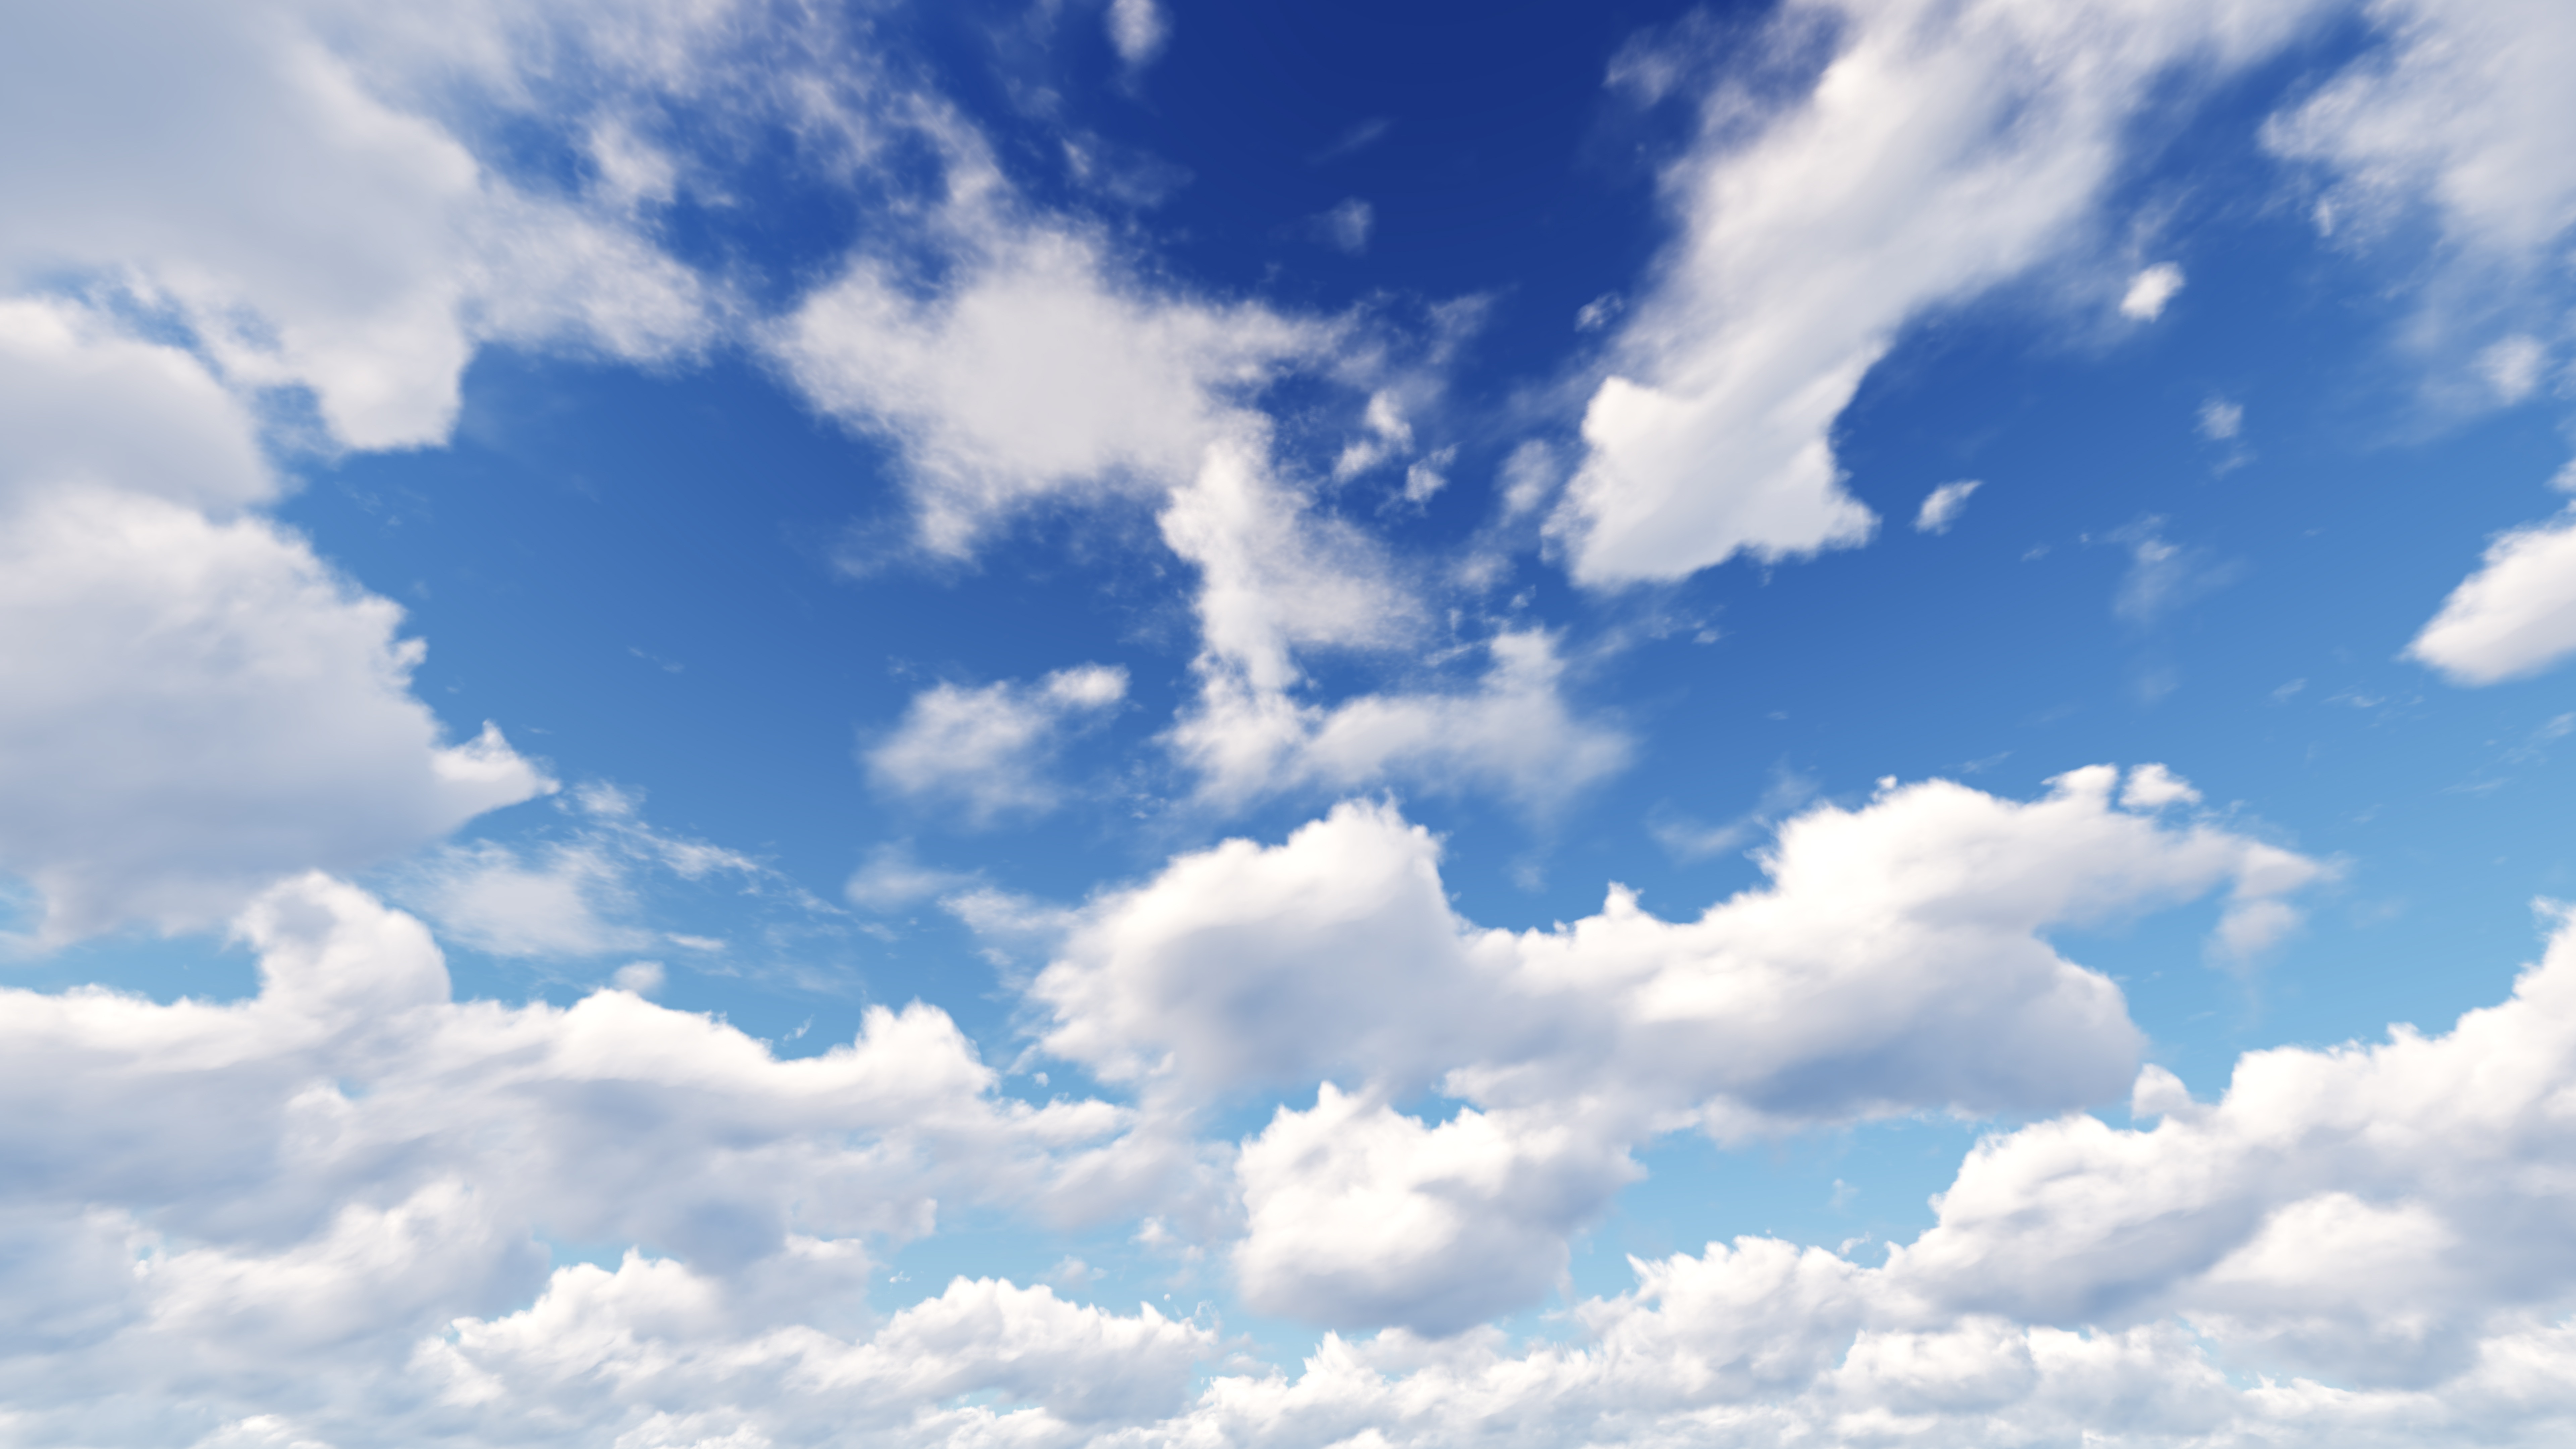
horizon, cloud, sky, sunlight, atmosphere, daytime, cumulus, blue, partly cloudy, white cloud, sunny days, 7680, 4320, meteorological phenomenon, atmosphere of earth